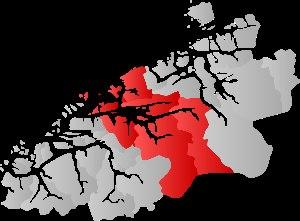
Le Romsdal est un landskap et un district de Norvège, situé dans le comté de Møre og Romsdal. Il est composé de 8 communes : Aukra, Fræna, Midsund, Molde, Nesset, Sandøy, Rauma et Vestnes.